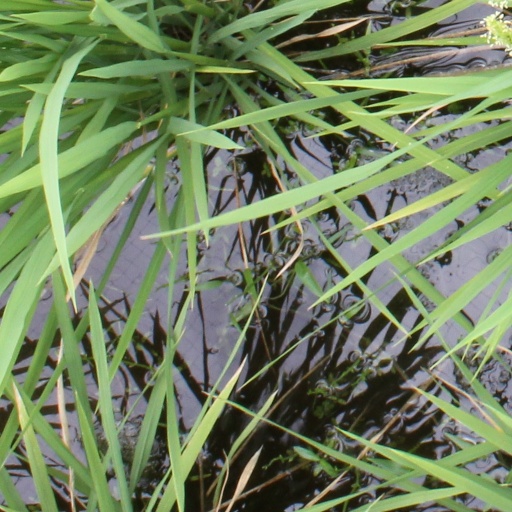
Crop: rice